Teiken Boxing Gym

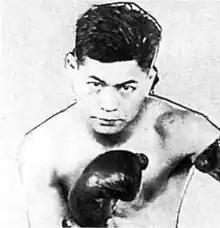
The founder of Teiken Boxing Gym, Sadayuki Ogino (1901–1970), during his career as an active junior featherweight boxer.

Teiken Promotions Inc. in Sakae-chō, Kita, Tokyo, also headed by the boxing promoter Akihiko Honda, is the managerial and promotional company for the Teiken Boxing Gyms and other worldwide professional boxers, as well as supervising the boxers' training. While Teiken Promotions has so far directed world champions such as Jirō Watanabe who belonged to Osaka Teiken Boxing Gym, Genaro Hernández, David Griman, José Luis Bueno, Eloy Rojas, César Bazán, Alexander Muñoz, Edwin Valero, Román González et al., Teiken Boxing Gym has brought up similarly the world champions Masao Ōba, Tsuyoshi Hamada, Jorge Linares, Toshiaki Nishioka, Takahiro Aō, Akifumi Shimoda, Shinsuke Yamanaka, Toshiyuki Igarashi, Takashi Miura et al.